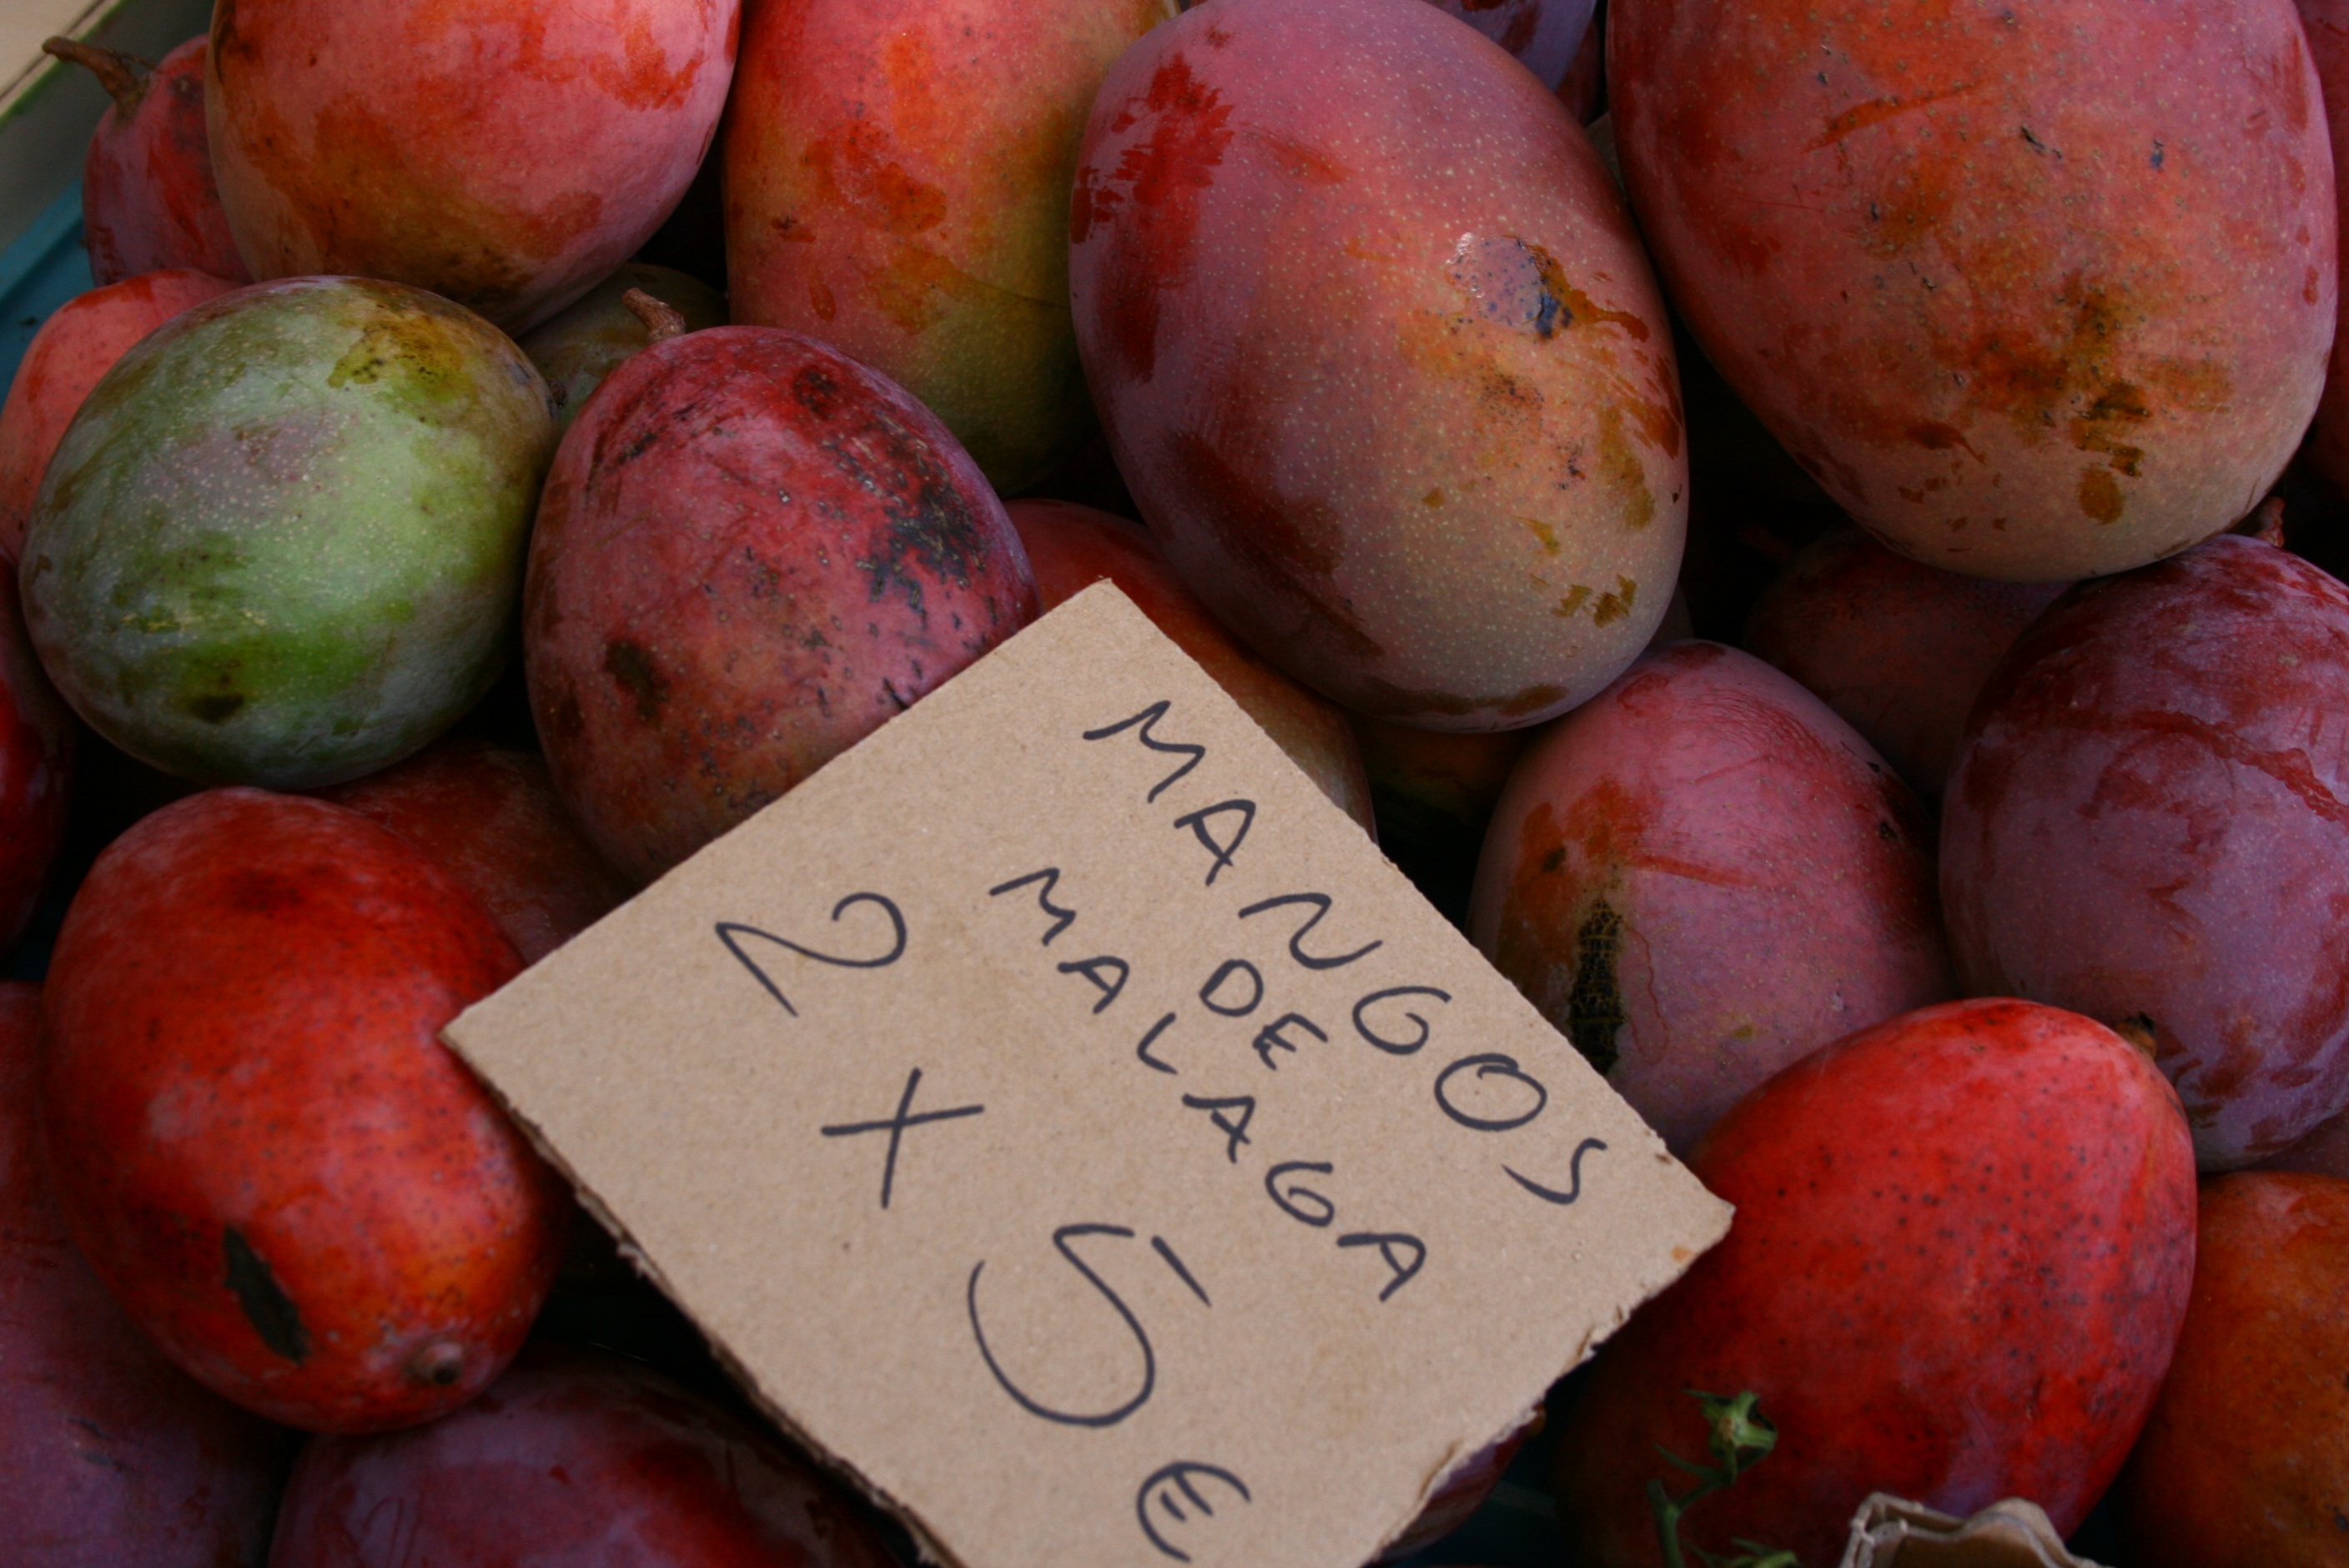
plant, fruit, food, produce, vegetable, fresh fruit, exotic, mangos, flowering plant, local market, land plant, potato and tomato genus